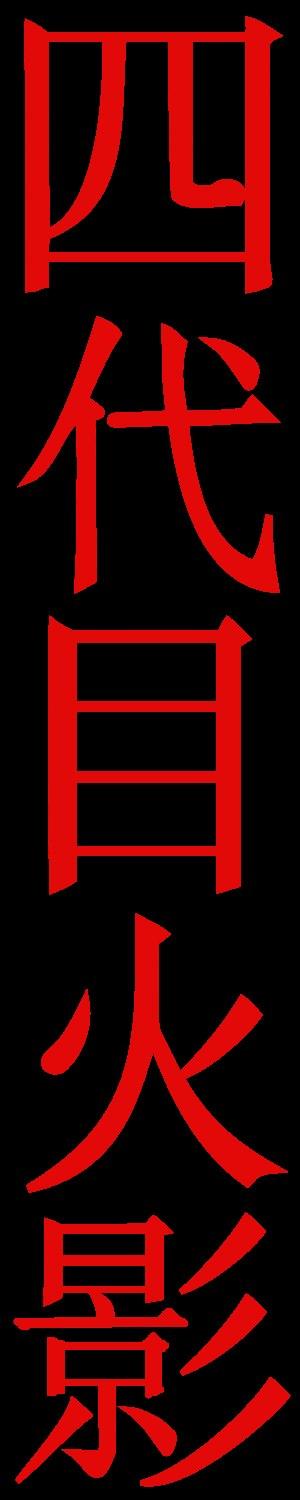
Originaire de Konoha, Minato Namikaze, le plus souvent désigné par son titre de quatrième Hokage est un personnage du manga Naruto.